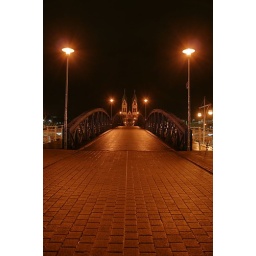
bridge over troubled water